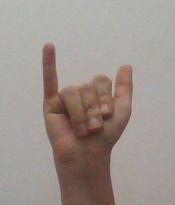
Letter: ya